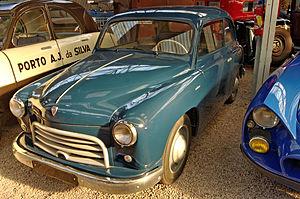
Rosengart Ariette (1953), Berline 2 portes, 4 places, 4 cyl., soupapes latérales, 747 cm3, 21 ch., vitesse max. 95 km/h(Musée Automobile Reims Champagne, Reims, Marne, France)
Rosengart est une marque automobile française créée par Lucien Rosengart. Elle a produit des voitures particulières de 1928 à 1955.